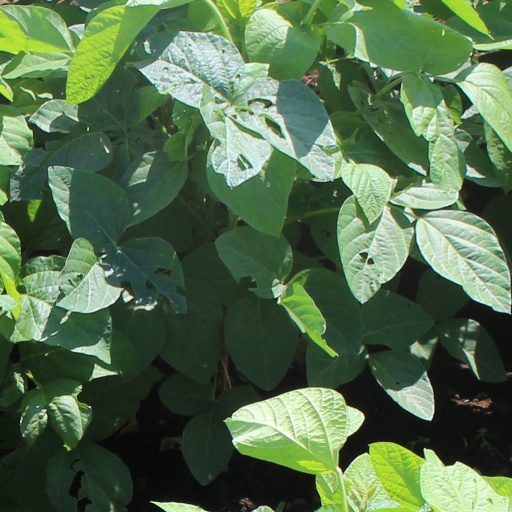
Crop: soybean